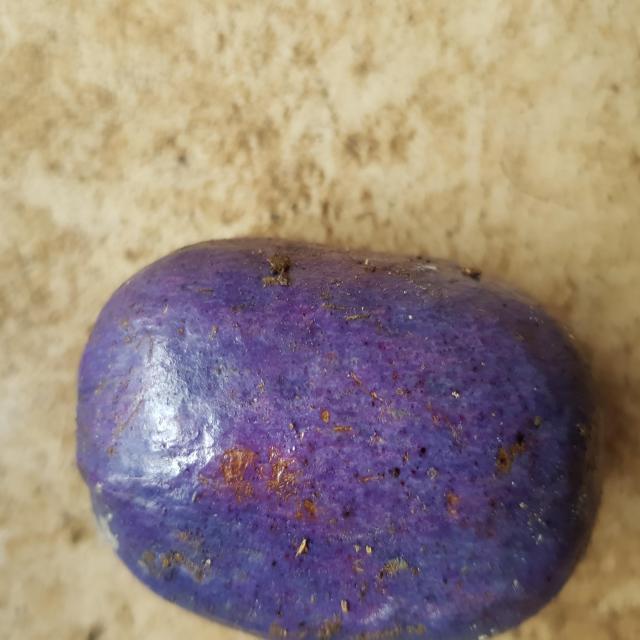
Plum grade: unaffected